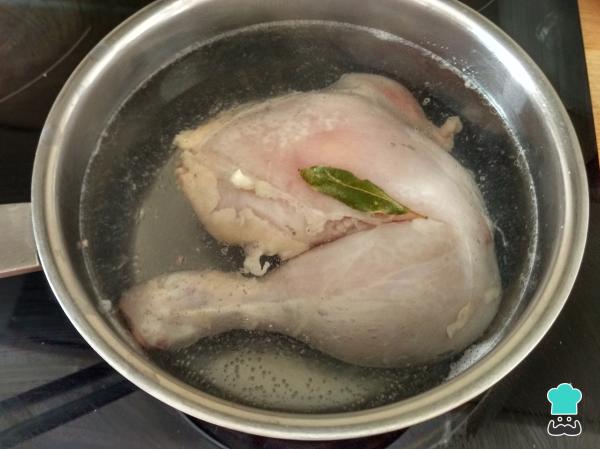
Cocemos el muslo de pollo sin piel en abundante agua hirviendo con un poco de sal y una hoja de laurel. Dejamos que cueza durante 20-25 minutos.Puedes aprovechar esta receta de croquetas de pollo fácil para poner unas cuantas verduras en la olla y así hacer un caldo de pollo.